John Frost Square

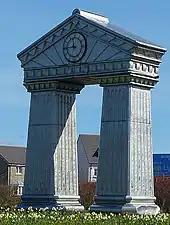
"In the Nick of Time"

Following the 1992 National Garden Festival (held in Ebbw Vale), a public clock created for the event was moved and relocated in John Frost Square. Designed by sculptor Andy Plant and called "In the Nick of Time", the clock deconstructed itself at the top of each hour as model figures paraded around it. With skeletons holding hour glasses it functioned as a modern memento mori. The "Lonely Planet" guide to Wales described it as "a hilarious clock tower that falls to pieces on the hour". The clock was dismantled in 2008 and put into storage, until 2011 when it was sold to local property developers for £10,000 to re-erect on a 240 hectare Glan Llyn housing development on the old Llanwern Steelworks site.